Victor Folke Nelson

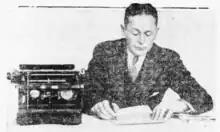
Victor Folke Nelson and his typewriter

Victor Nelson's first charge of larceny occurred when he was 18 years old, but was discharged by a grand jury in New York City. He was incarcerated twice in the Portsmouth Naval Prison—punishment for his absence without leave—where he met and worked as an office clerk for then prison commander Thomas Mott Osborne. Nelson received a dishonorable discharge from the US Naval Reserve in 1920. He cycled in and out of various New York and Massachusetts prisons from 1920 to 1932, spending a total of 12 and a half years incarcerated, primarily for robbery and larceny crimes. In May 1921, at age 22, Nelson made a sensational and highly publicized run and escape from Charlestown State Prison in Massachusetts. He spent some days planning his escape, even modifying a pair of prison-issued shoes, replacing the heavy soles with homemade felt soles to enable both speed and silent running. He made his break from a line of 13 prisoners after attending evening school in the prison chapel. Despite an attempted intervening tackle from a prisoner trusty and bullets from a guard's gun, Nelson ran some distance, leapt, caught the lower end of the window bars, and scaled the 40-foot high wall of the prison's Cherry Hill section. At the top of the wall, he performed "what was always believed an impossible stunt: throwing his body across a 10-foot space to the wall," where he managed to catch hold of the false coping of a small building in the corner where the south wing joined the main wall. The top of the false coping was too wide for him to grip with his fingers, but he managed to catch it with the crooks of his arms, regain his balance, and then topple over the outer wall to drop 30 feet down to the Boston and Maine railroad tracks, where two brakemen who saw him made no effort to stop him.